Alwyn Court

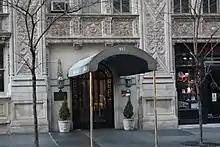
Seventh Avenue entrance

During the late 1970s, David Walentas bought the Alwyn Court for $2 million in cash. In February 1979, Walentas announced a plan to convert the building from rentals to cooperative apartments. At the time, two-thirds of the units were rent-controlled units wherein residents could be exempted from tax increases, and as a result, tenant turnover happened infrequently. As part of the cooperative conversion, the central air shaft was converted into an atrium, and a skylight was installed over it. During the conversion, the facade was also cleaned and restored by Beyer Blinder Belle, while Richard Haas painted the atrium mural. The ground-floor stores were converted to an upscale restaurant. The conversion was completed in August 1980. By the following May, two of the converted cooperative apartments had sold for $175,000 apiece, compared to the rent-controlled units, which were internally valued at between $35,000 and $60,000.